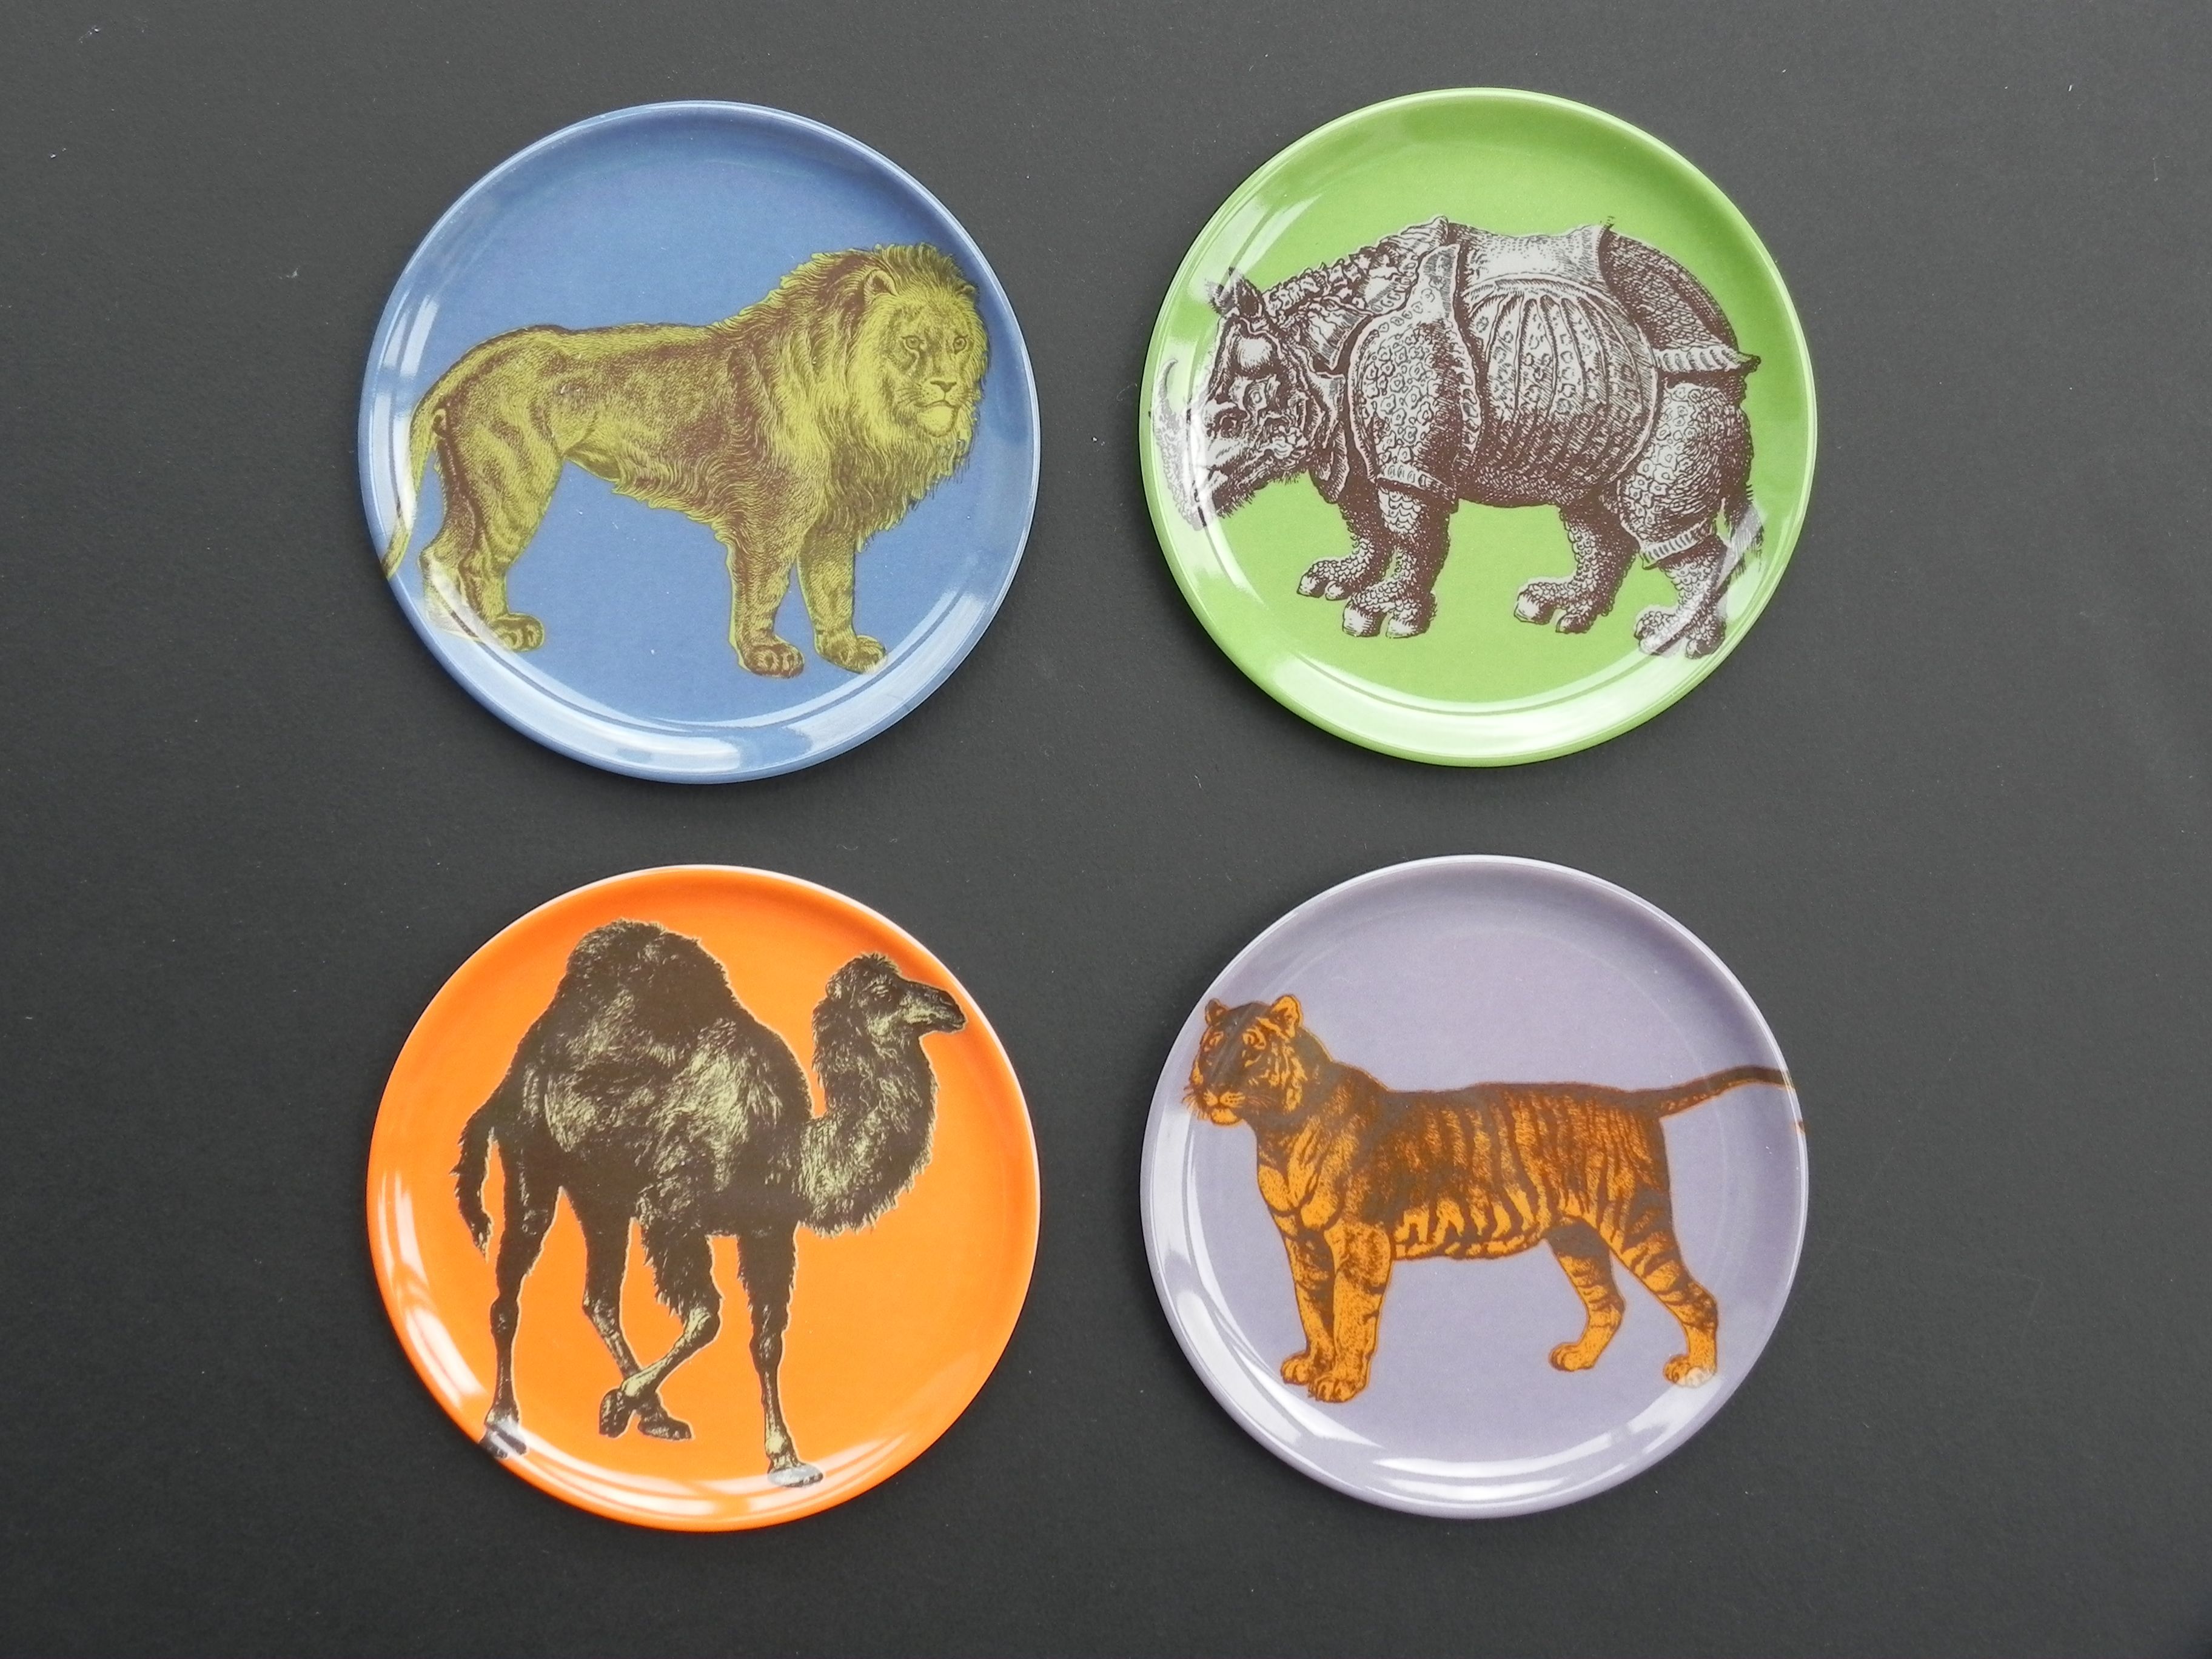
art, fauna, font, dishware, plate